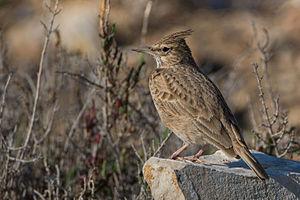
Le Cochevis huppé est une espèce de grosse alouette, de silhouette ronde et trappue. Sa livrée aux teintes terreuses lui offre une bonne homochromie avec son milieu environnant.
Hirtzfelden est une commune française située dans le département du Haut-Rhin en région Grand Est.